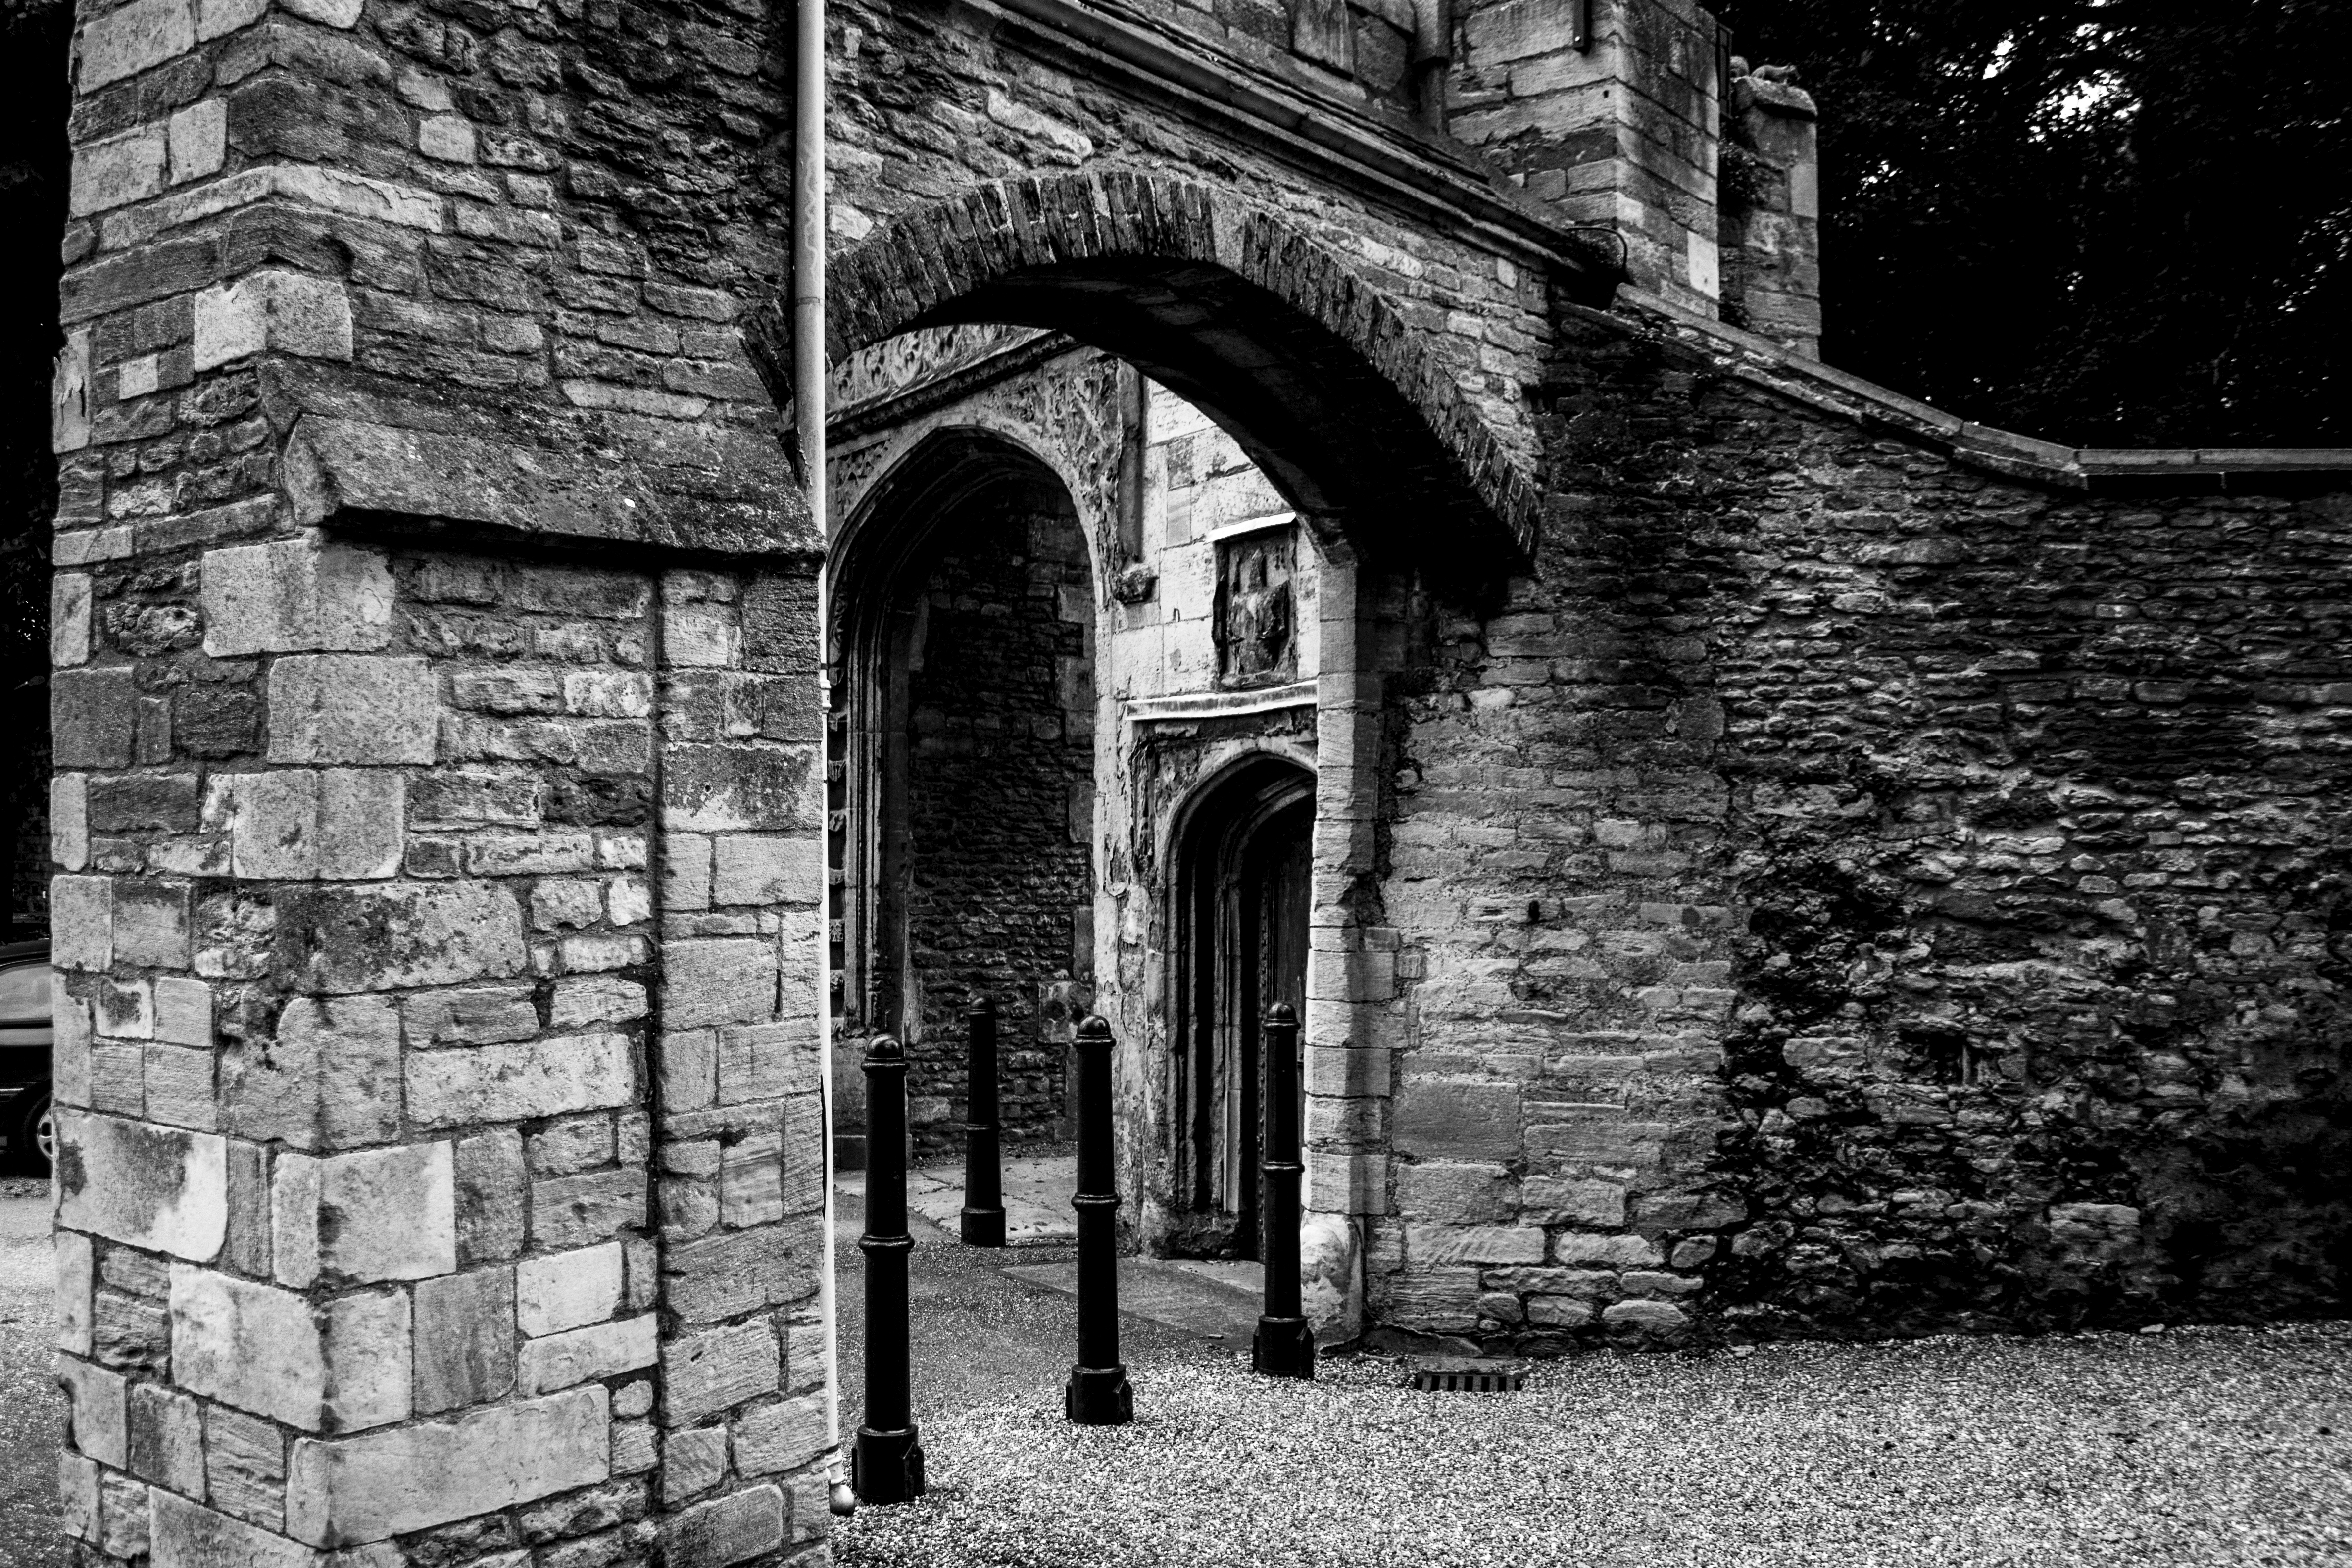
black and white, architecture, road, white, street, alley, wall, arch, cathedral, black, monochrome, brick, uk, blackandwhite, ruins, peterborough, peterboroughcathedral, urban area, monochrome photography, ancient history